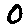
Label: 0